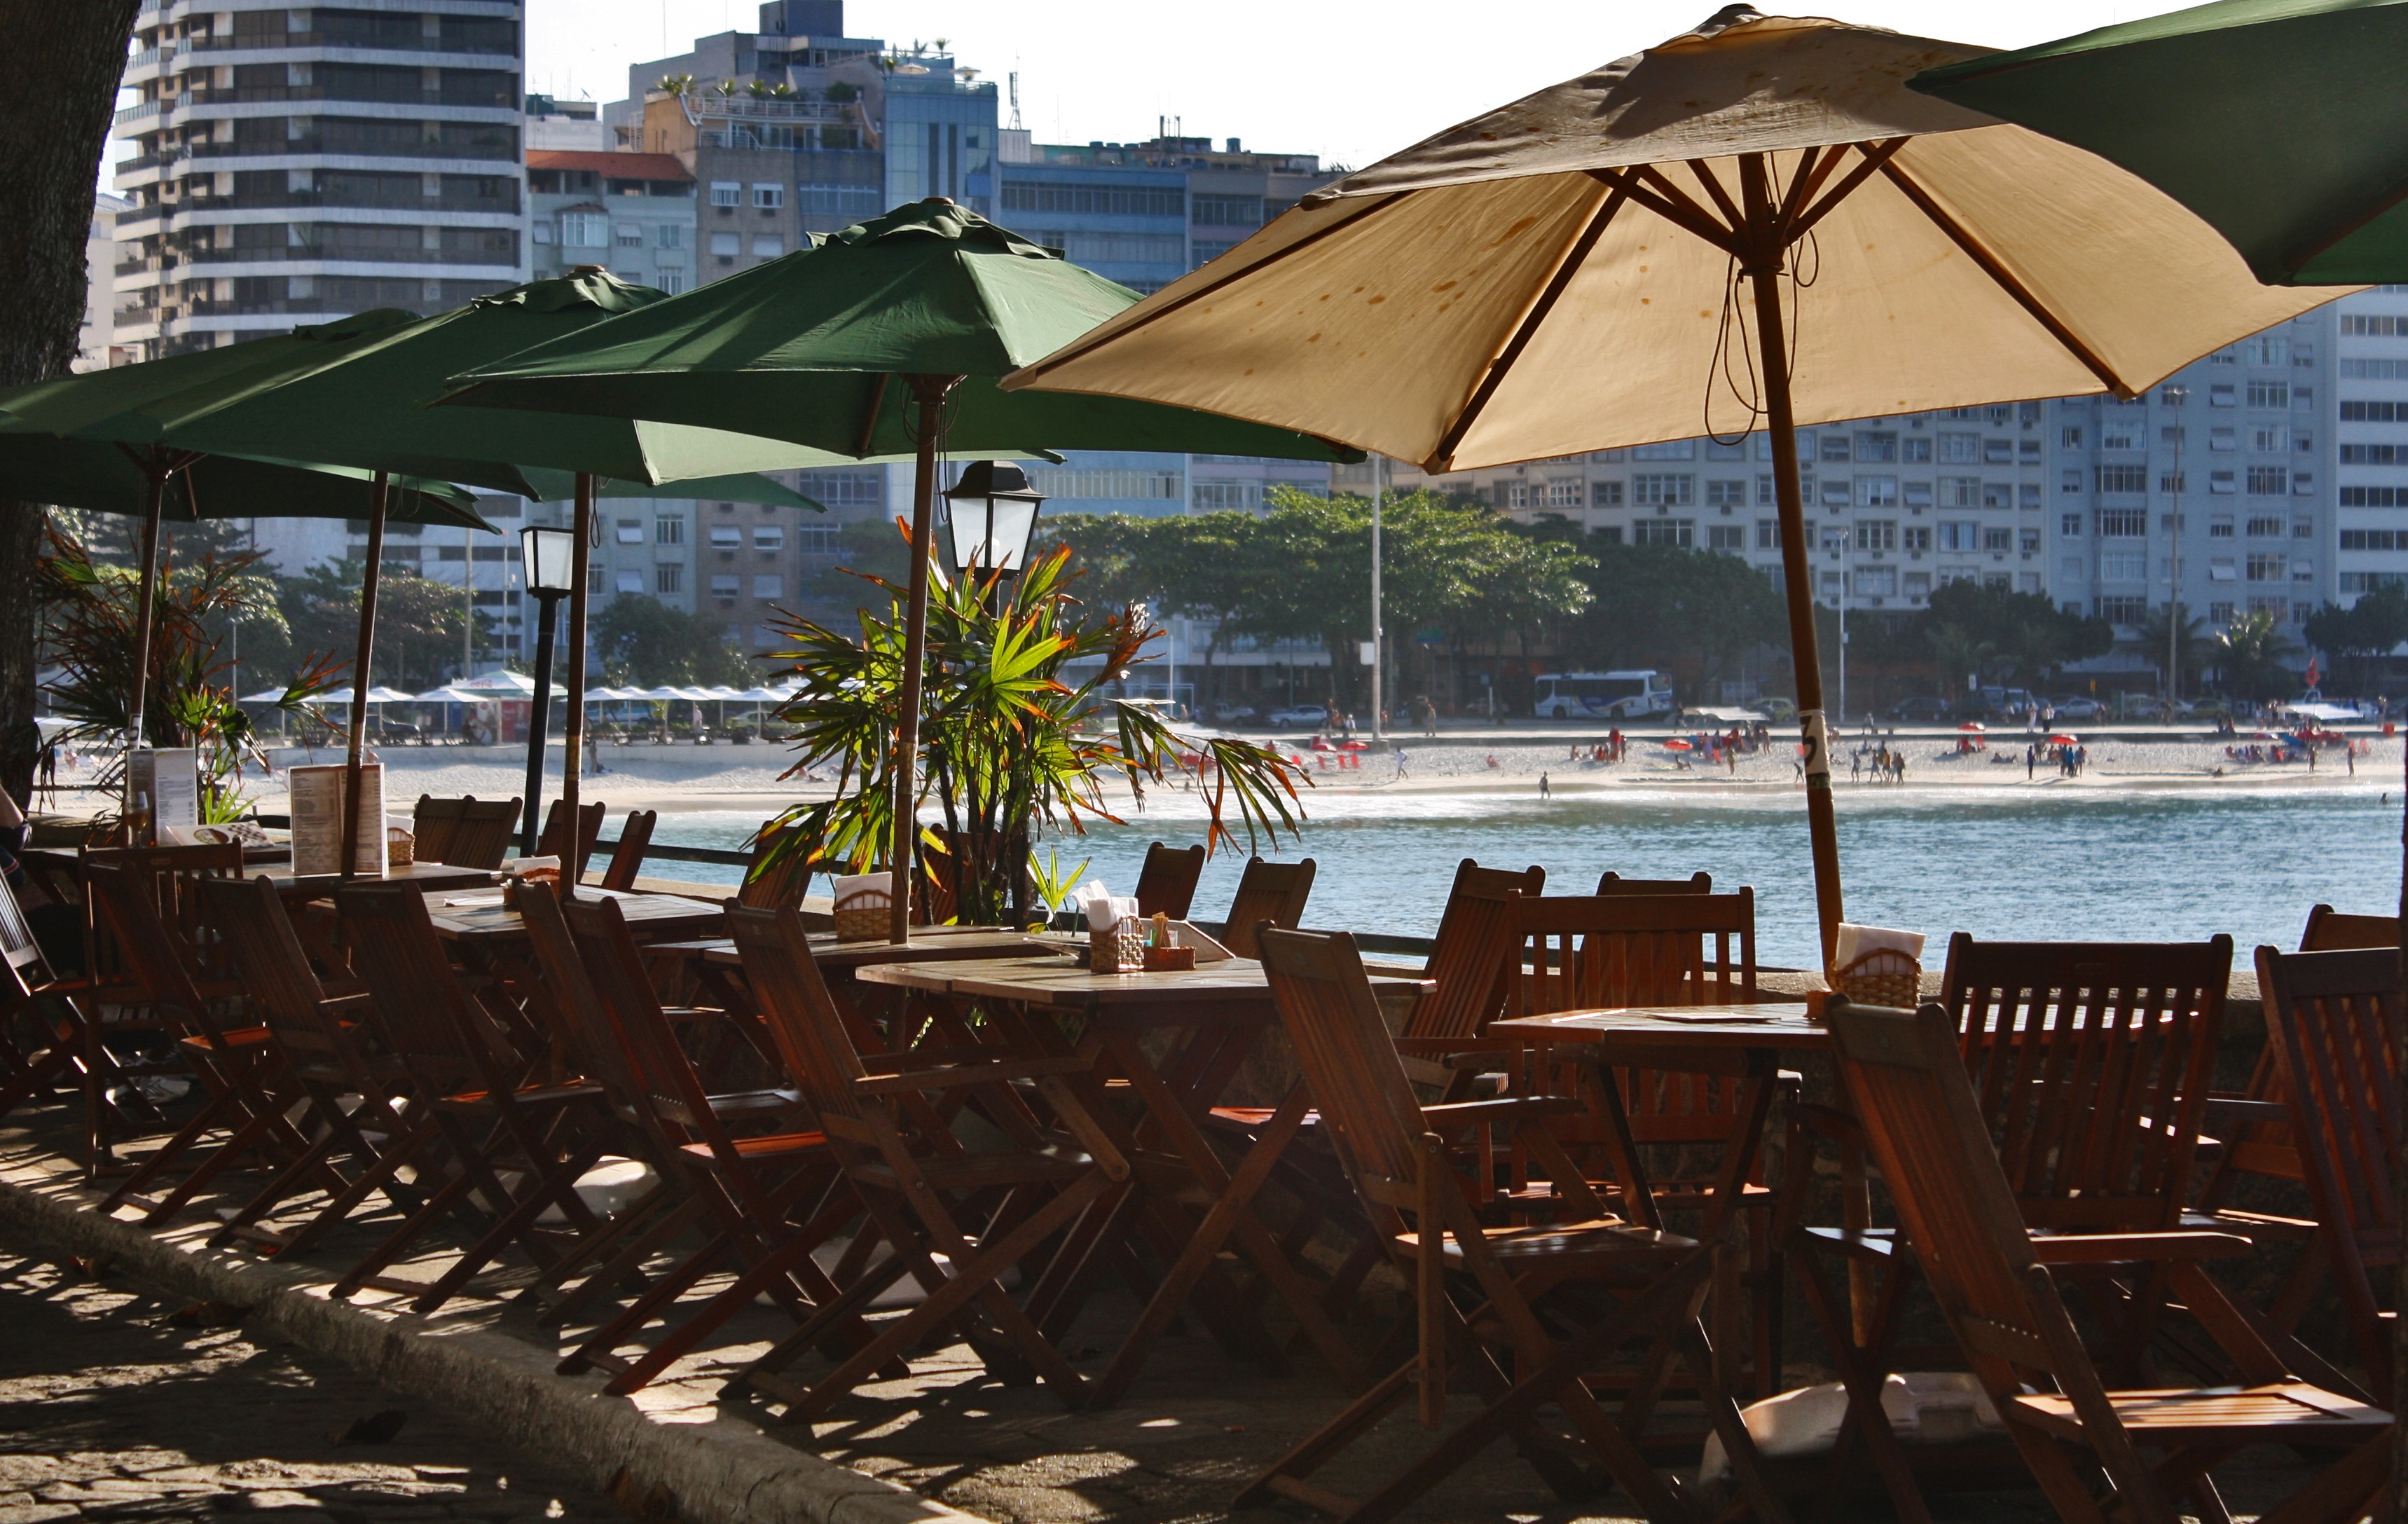
beach, sea, restaurant, dawn, vacation, bar, walk, breakfast, rio de janeiro, resort, tables, copacabana, day, beira mar, beautiful day, copacabana fort